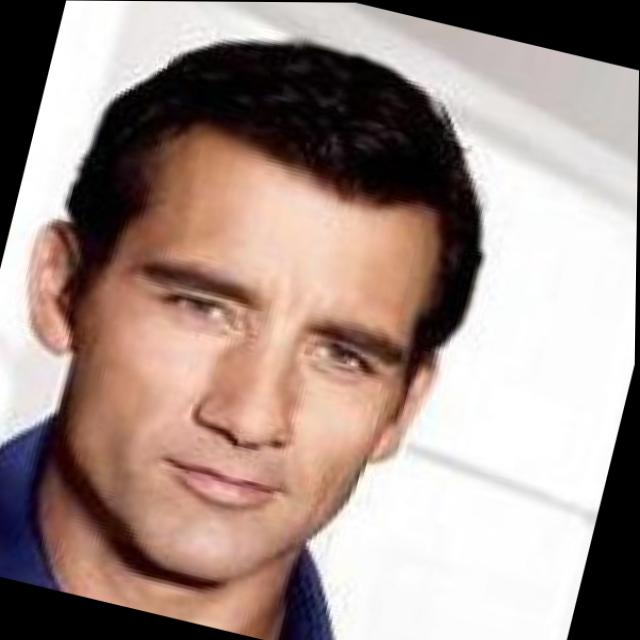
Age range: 45-64